Question: Please indicate a possible affordance area of the chair that can be used for sitting
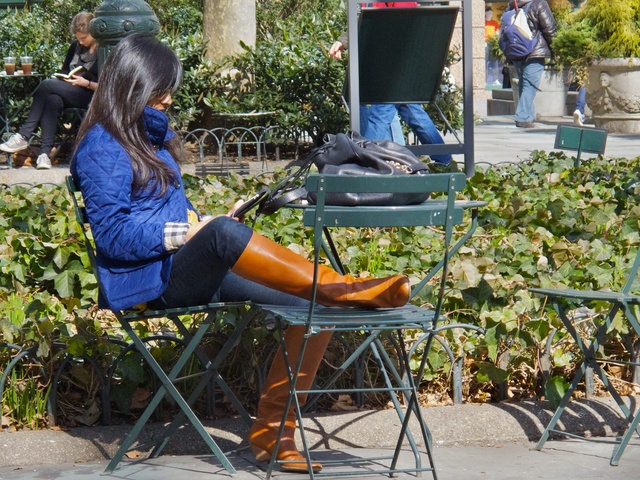
Answer: [257.5, 291, 437.5, 328]